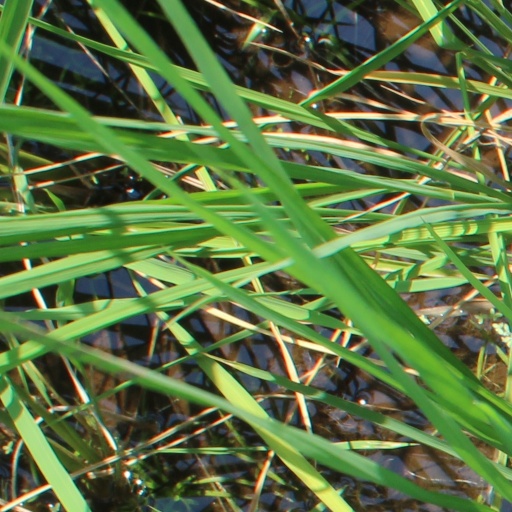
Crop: rice